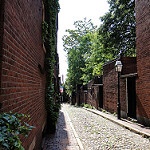
Scene: Outdoor